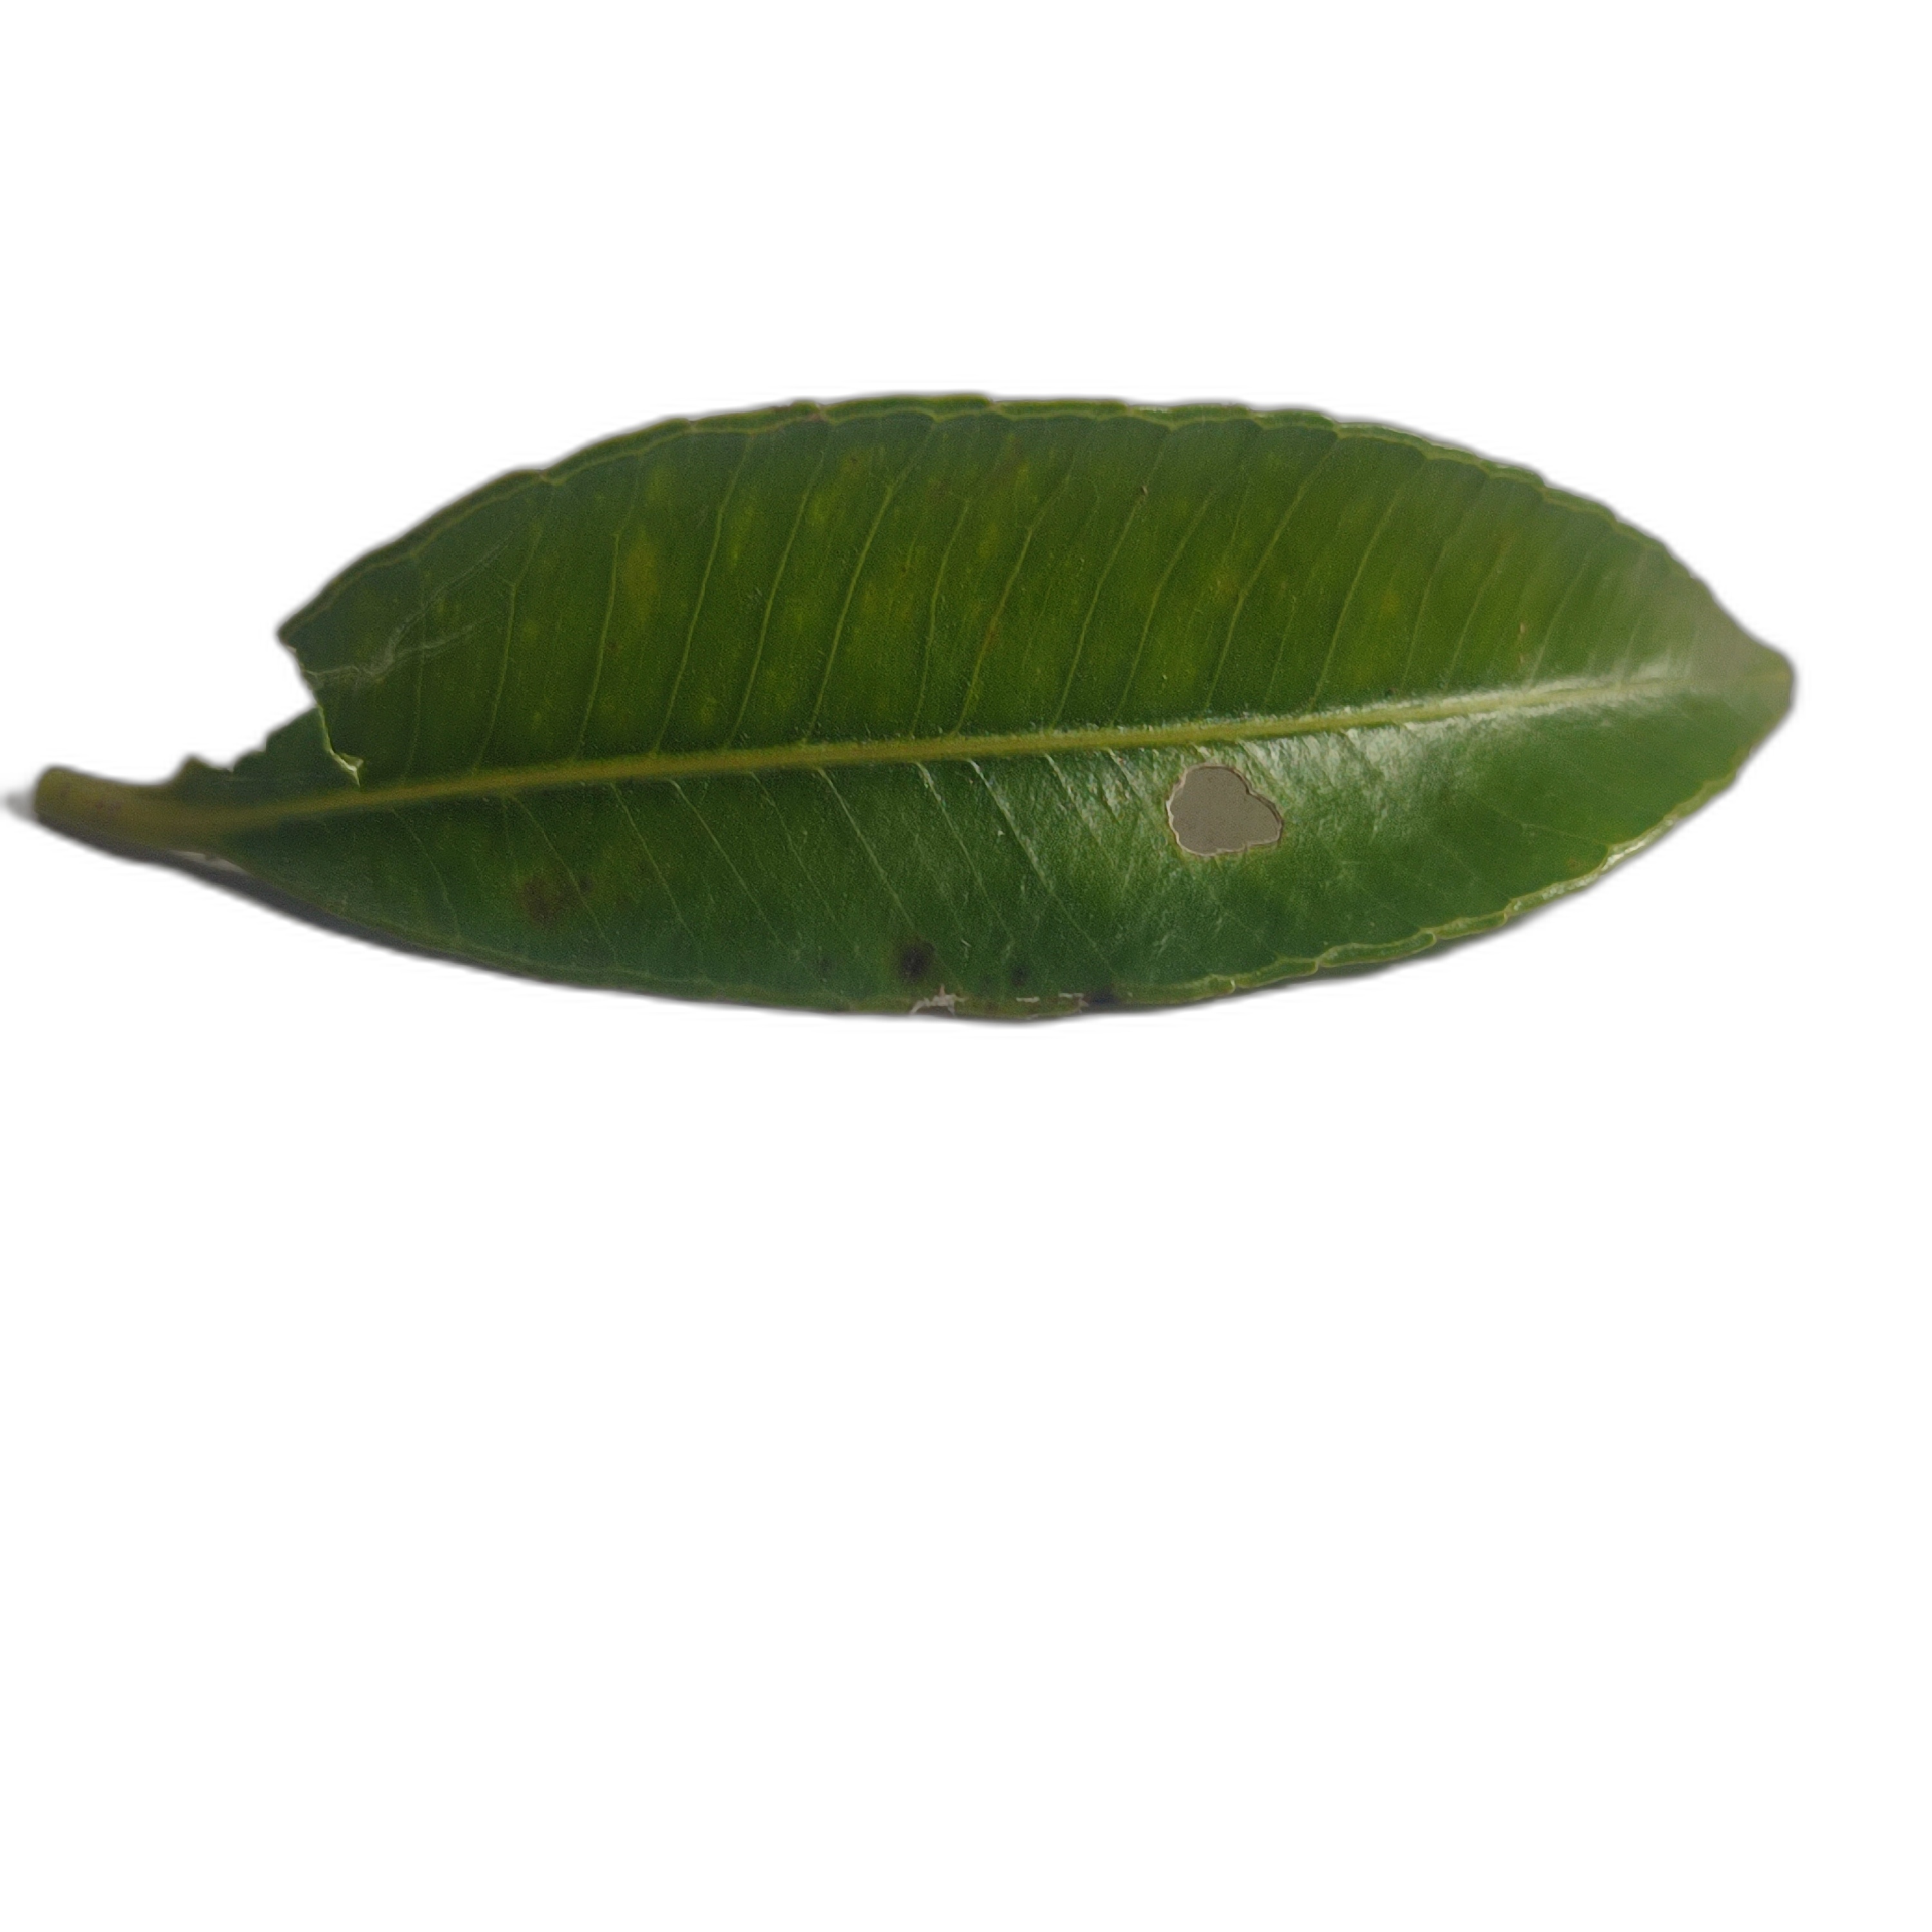
Label: healthy